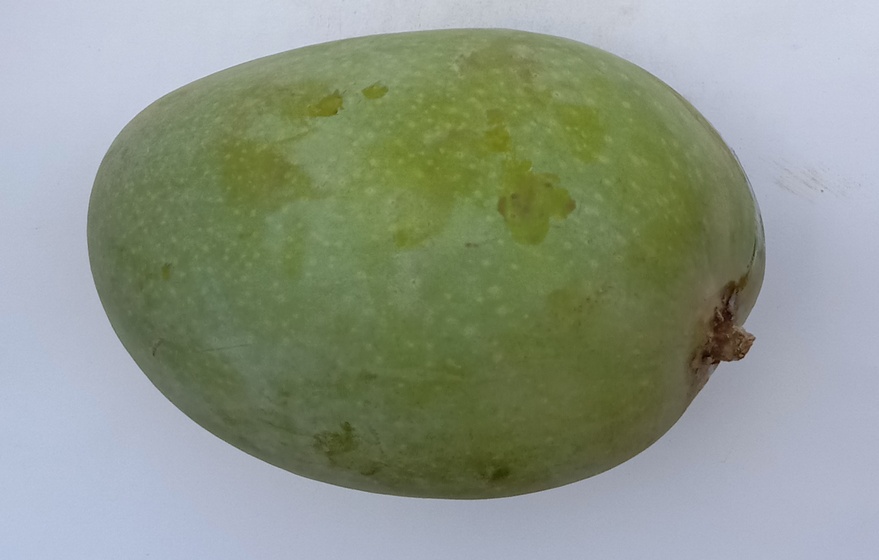
Mango variety: Fajri